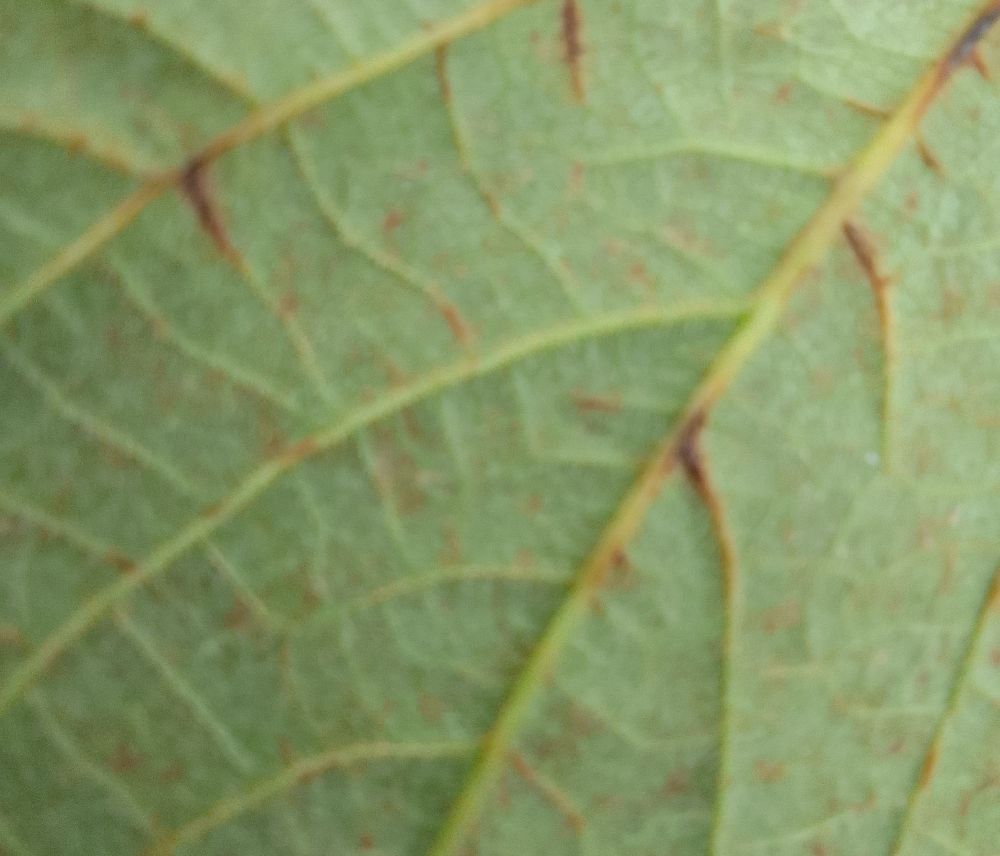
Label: anthracnose